Yasui v. United States

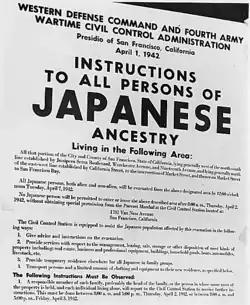
Poster of exclusion orders regarding Japanese-Americans

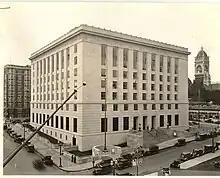
Old federal courthouse in Portland, Oregon

The Supreme Court heard arguments in the case on May 10 and May 11, 1943, with Charles Fahy arguing the case for the United States as Solicitor General . Min’s defense team included E. F. Bernard from Portland and A. L. Wirin from Los Angeles. On June 21, 1943, the court issued its decision in the case along with the "Hirabayashi v. United States" case.